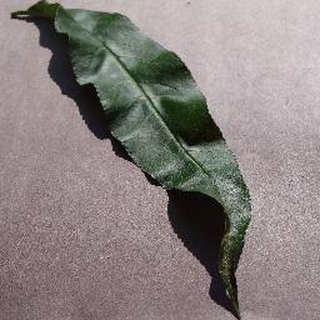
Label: healthy_peach